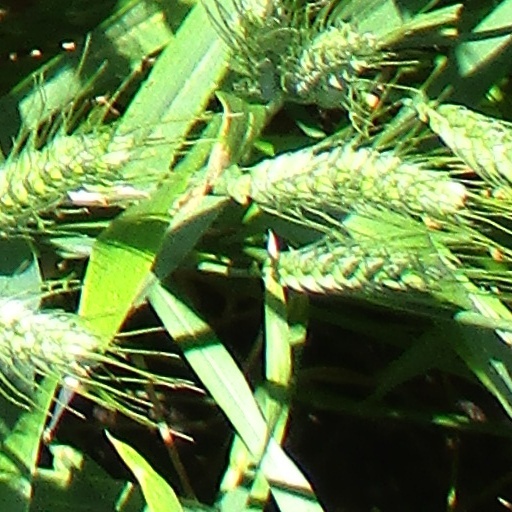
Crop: wheat